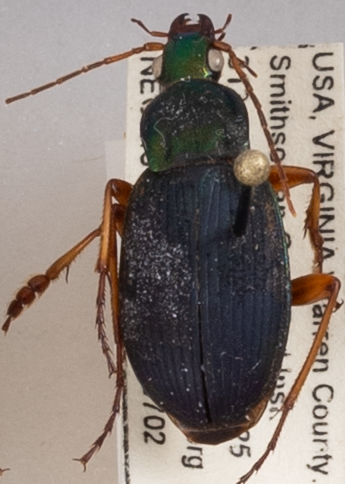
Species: Chlaenius aestivus
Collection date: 2020-07-02
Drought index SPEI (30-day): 0.1
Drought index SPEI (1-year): -0.51
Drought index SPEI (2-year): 1.77